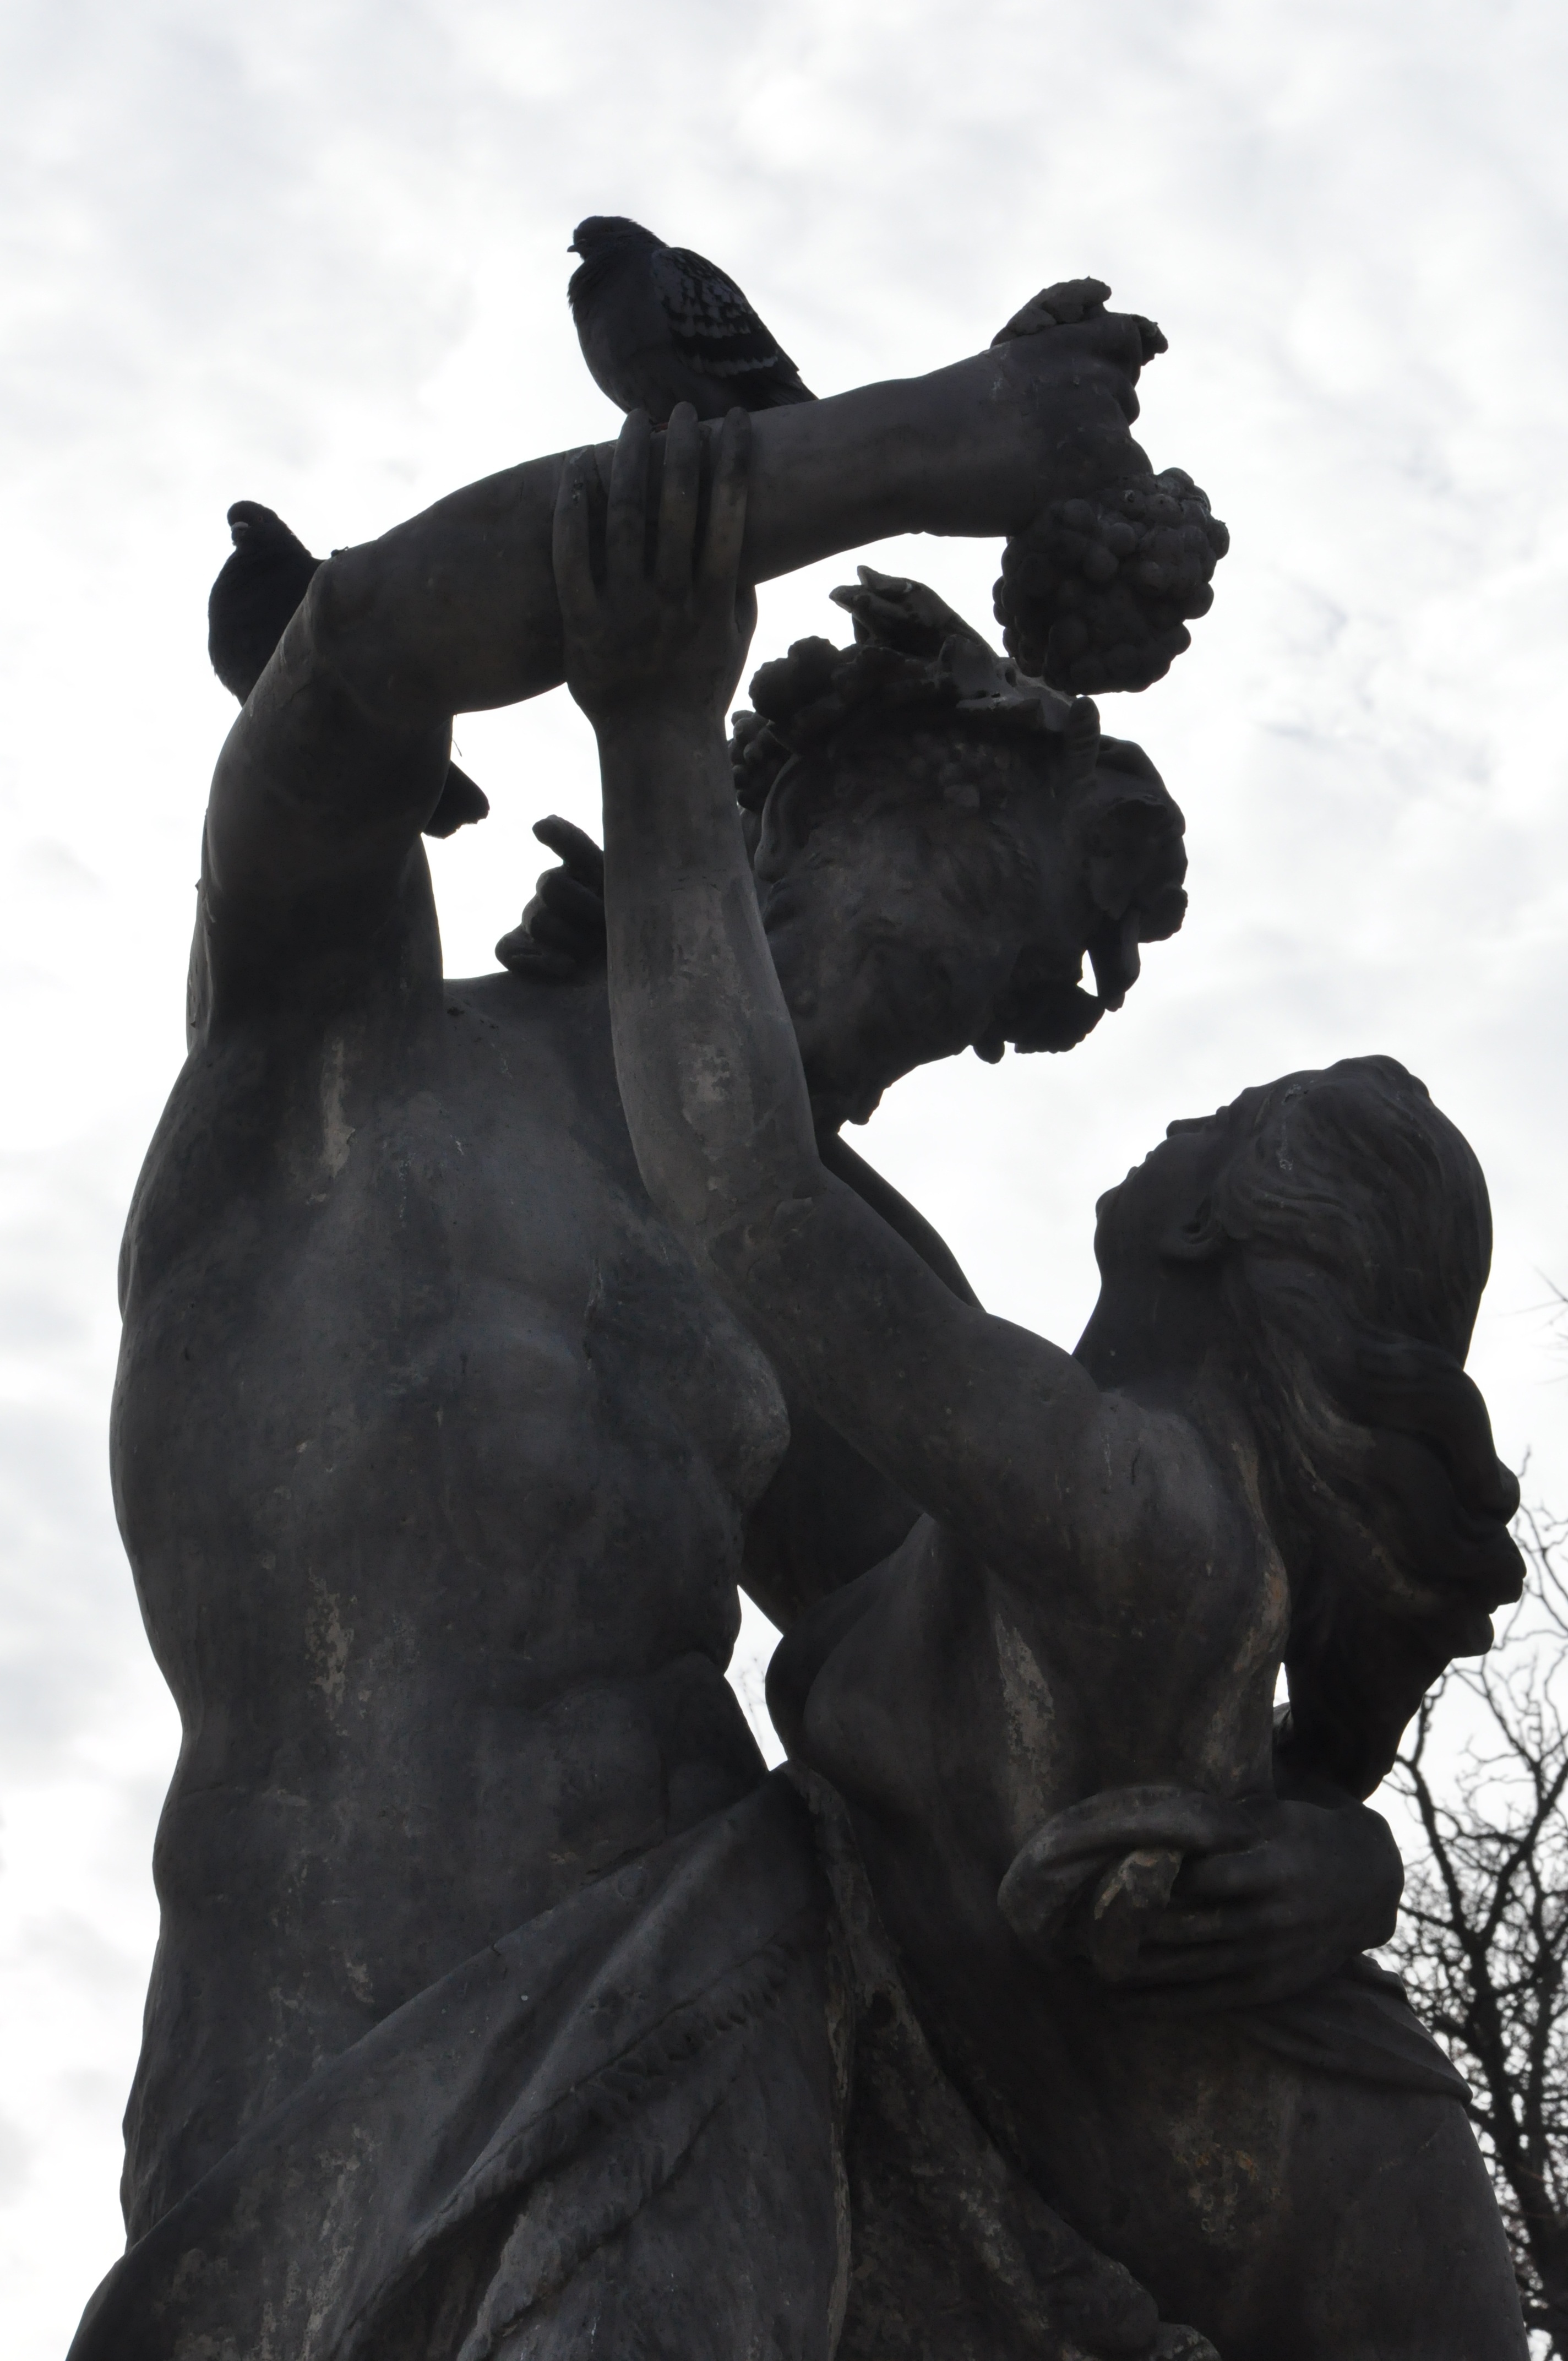
silhouette, woman, monument, male, statue, park, black, monochrome, sculpture, art, temple